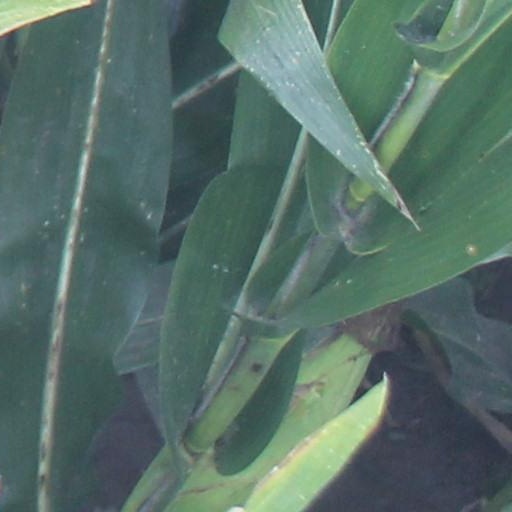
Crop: maize; corn